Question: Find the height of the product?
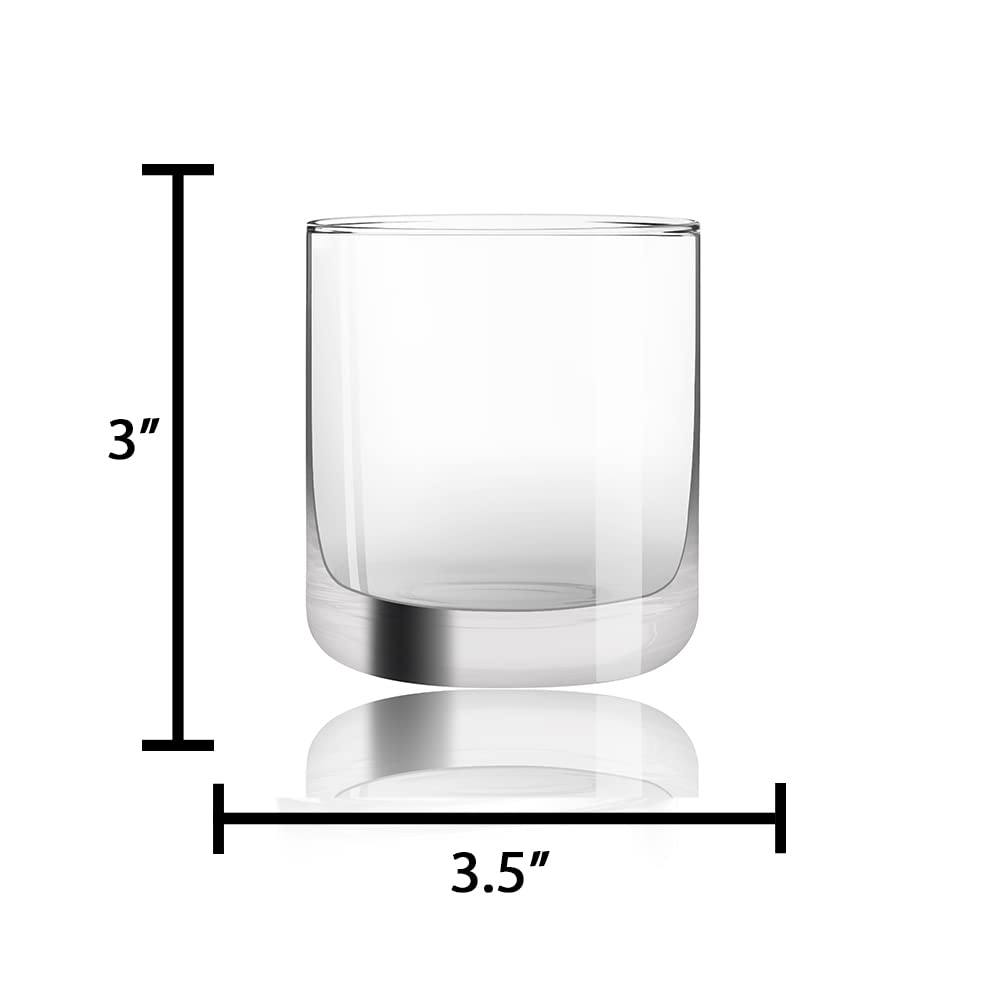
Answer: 3.0 inch